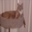
Label: cat